Alphonse Asselbergs

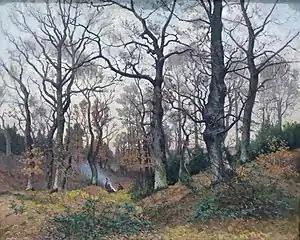
Around a Fire in the Forest

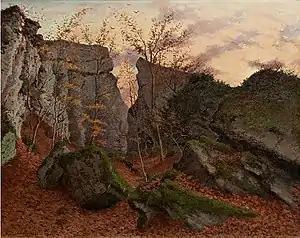
Wild Boars in the Ravine

Alphonse Asselbergs (19 June 1839 – 10 April 1916) was a Belgian painter, primarily of landscapes and forest scenes.